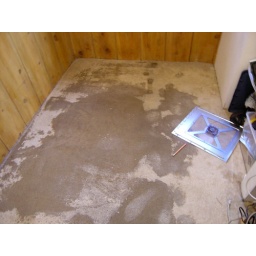
I returned to find water soaking through my carpet in my apartment bedroom